Manufacture d'armes de Saint-Étienne

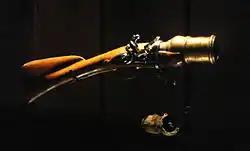
Grenade launcher with grenade

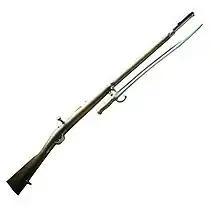
Chassepot 1866

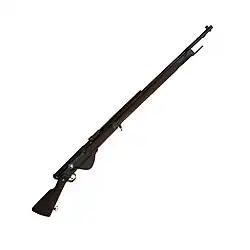
FSA-1917

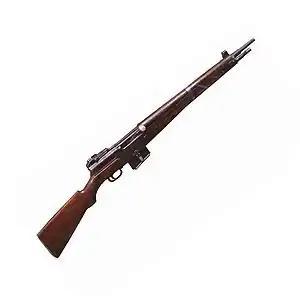
FSA MAS 49

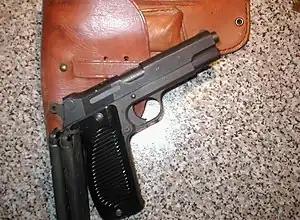
PA Modele 1950

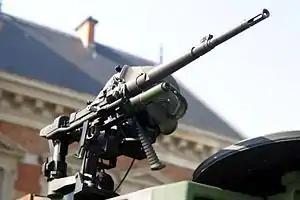
AA52 ANF1

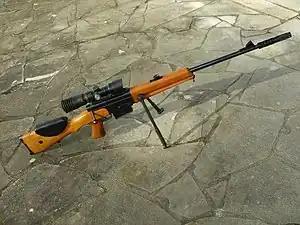
FR F1

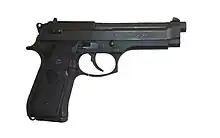
PA MAS G1

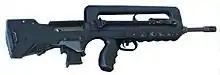
FA-MAS F1

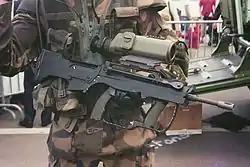
FAMAS G2 FélinV1 prototype

Note: Where a model's year is followed by "T" (e.g. M1822T), this is shorthand for "transformé" or 'transformed'. This typically means old models that had their ignition system modernised from flintlock to percussion cap, or had a smoothbore barrel re-bored with rifling. "Bis" means that the model had been modified twice.